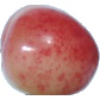
Label: Cherry Rainier 1